Medicopter 117 – Jedes Leben zählt

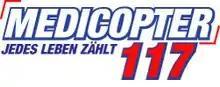
Logo

""Medicopter 117 – Jedes Leben zählt“ (English: Medicopter 117 – Every life counts)" is a German language television series that RTL and ORF broadcast. "Medicopter 117" has seven seasons in 81 episodes and a pilot movie.